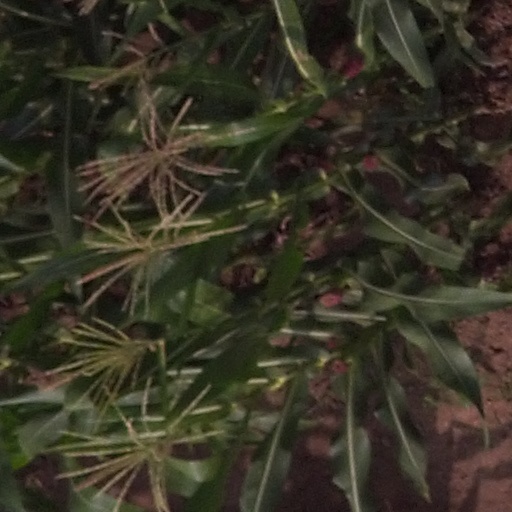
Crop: maize; corn